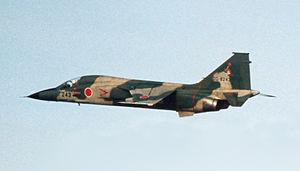
La troisième génération de chasseurs à réaction est une classification générale des avions de combat mis en service entre 1960 et 1975. Elle représente des concepts et designs développés dans les années 1950.